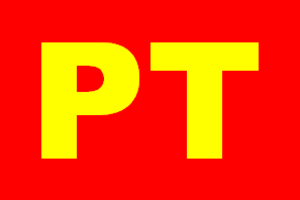
Le Parti des travailleurs est un parti politique uruguayen d’orientation trotskiste fondé en 1984.